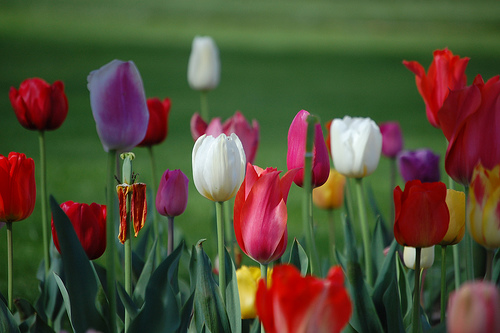
Flower: tulip